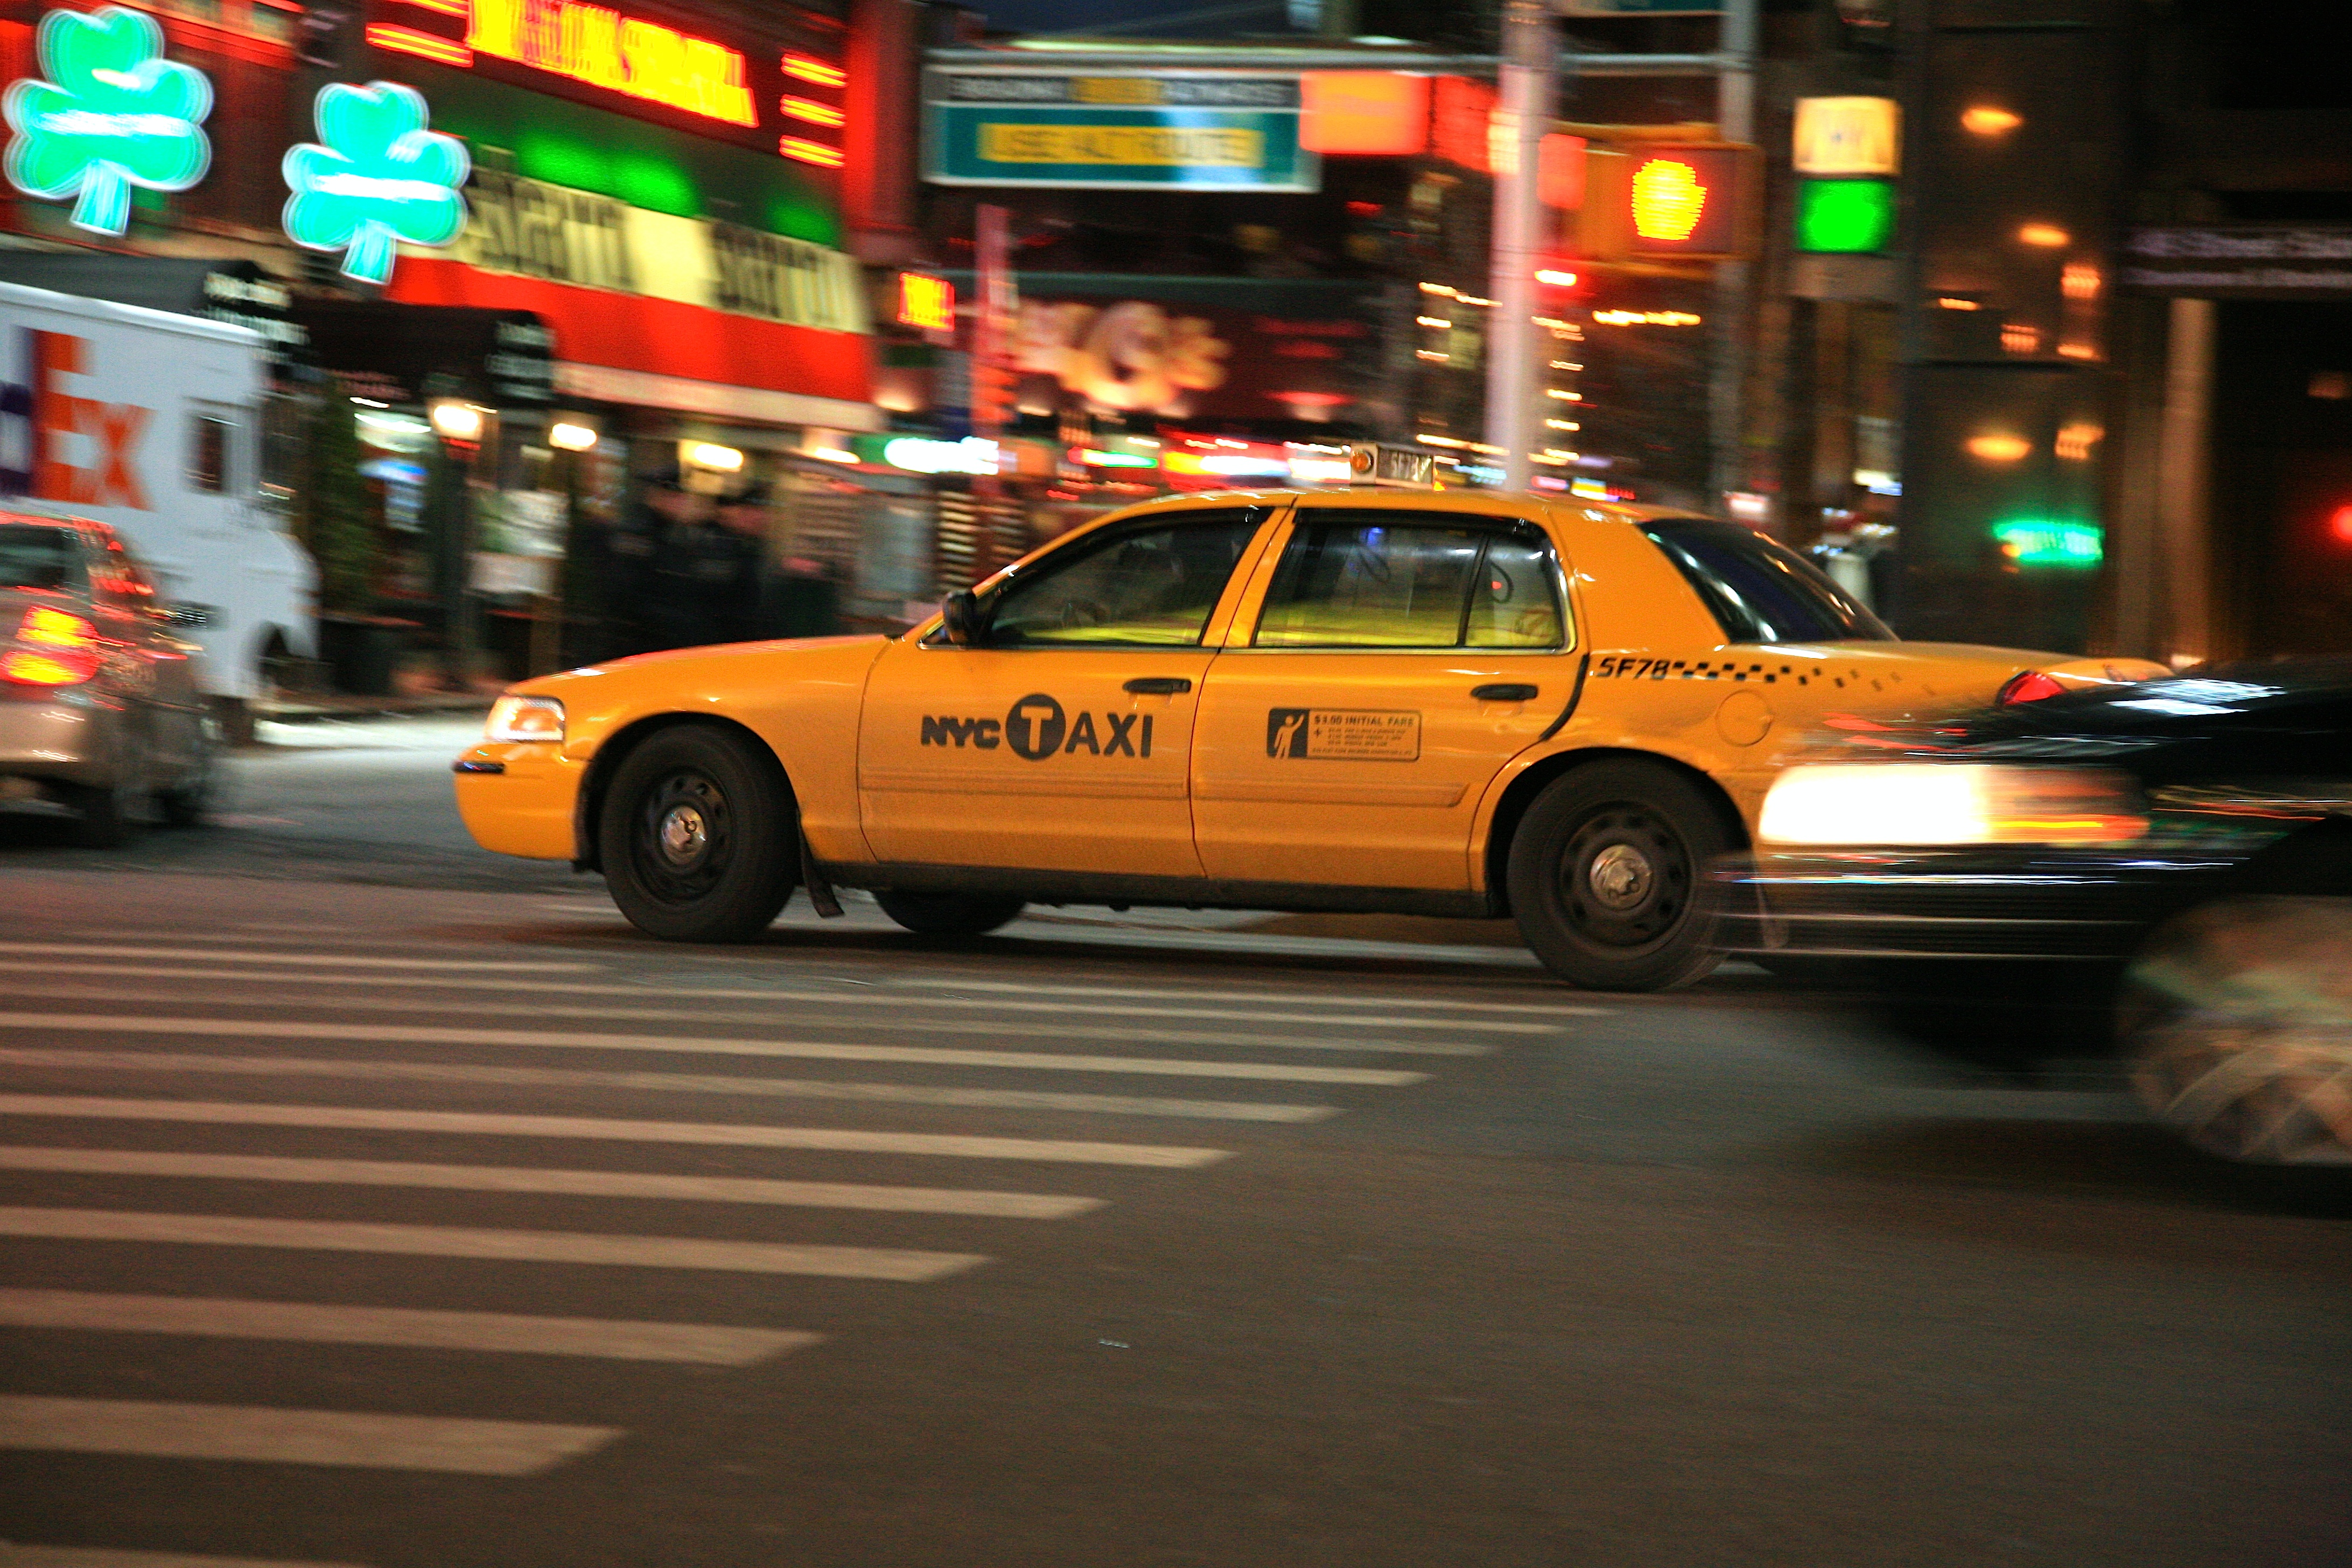
traffic, car, taxi, vehicle, lane, dirt track racing